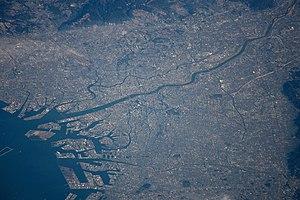
Le fleuve Yodo, également appelé Seta-gawa et Uji-gawa, sur certaines portions de son cours, est le principal fleuve de la préfecture d'Osaka dans l'île Honshū, au Japon. Sa source se trouve au lac Biwa, dans la préfecture de Shiga.